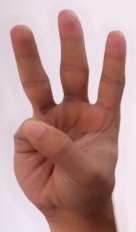
ASL sign: 6